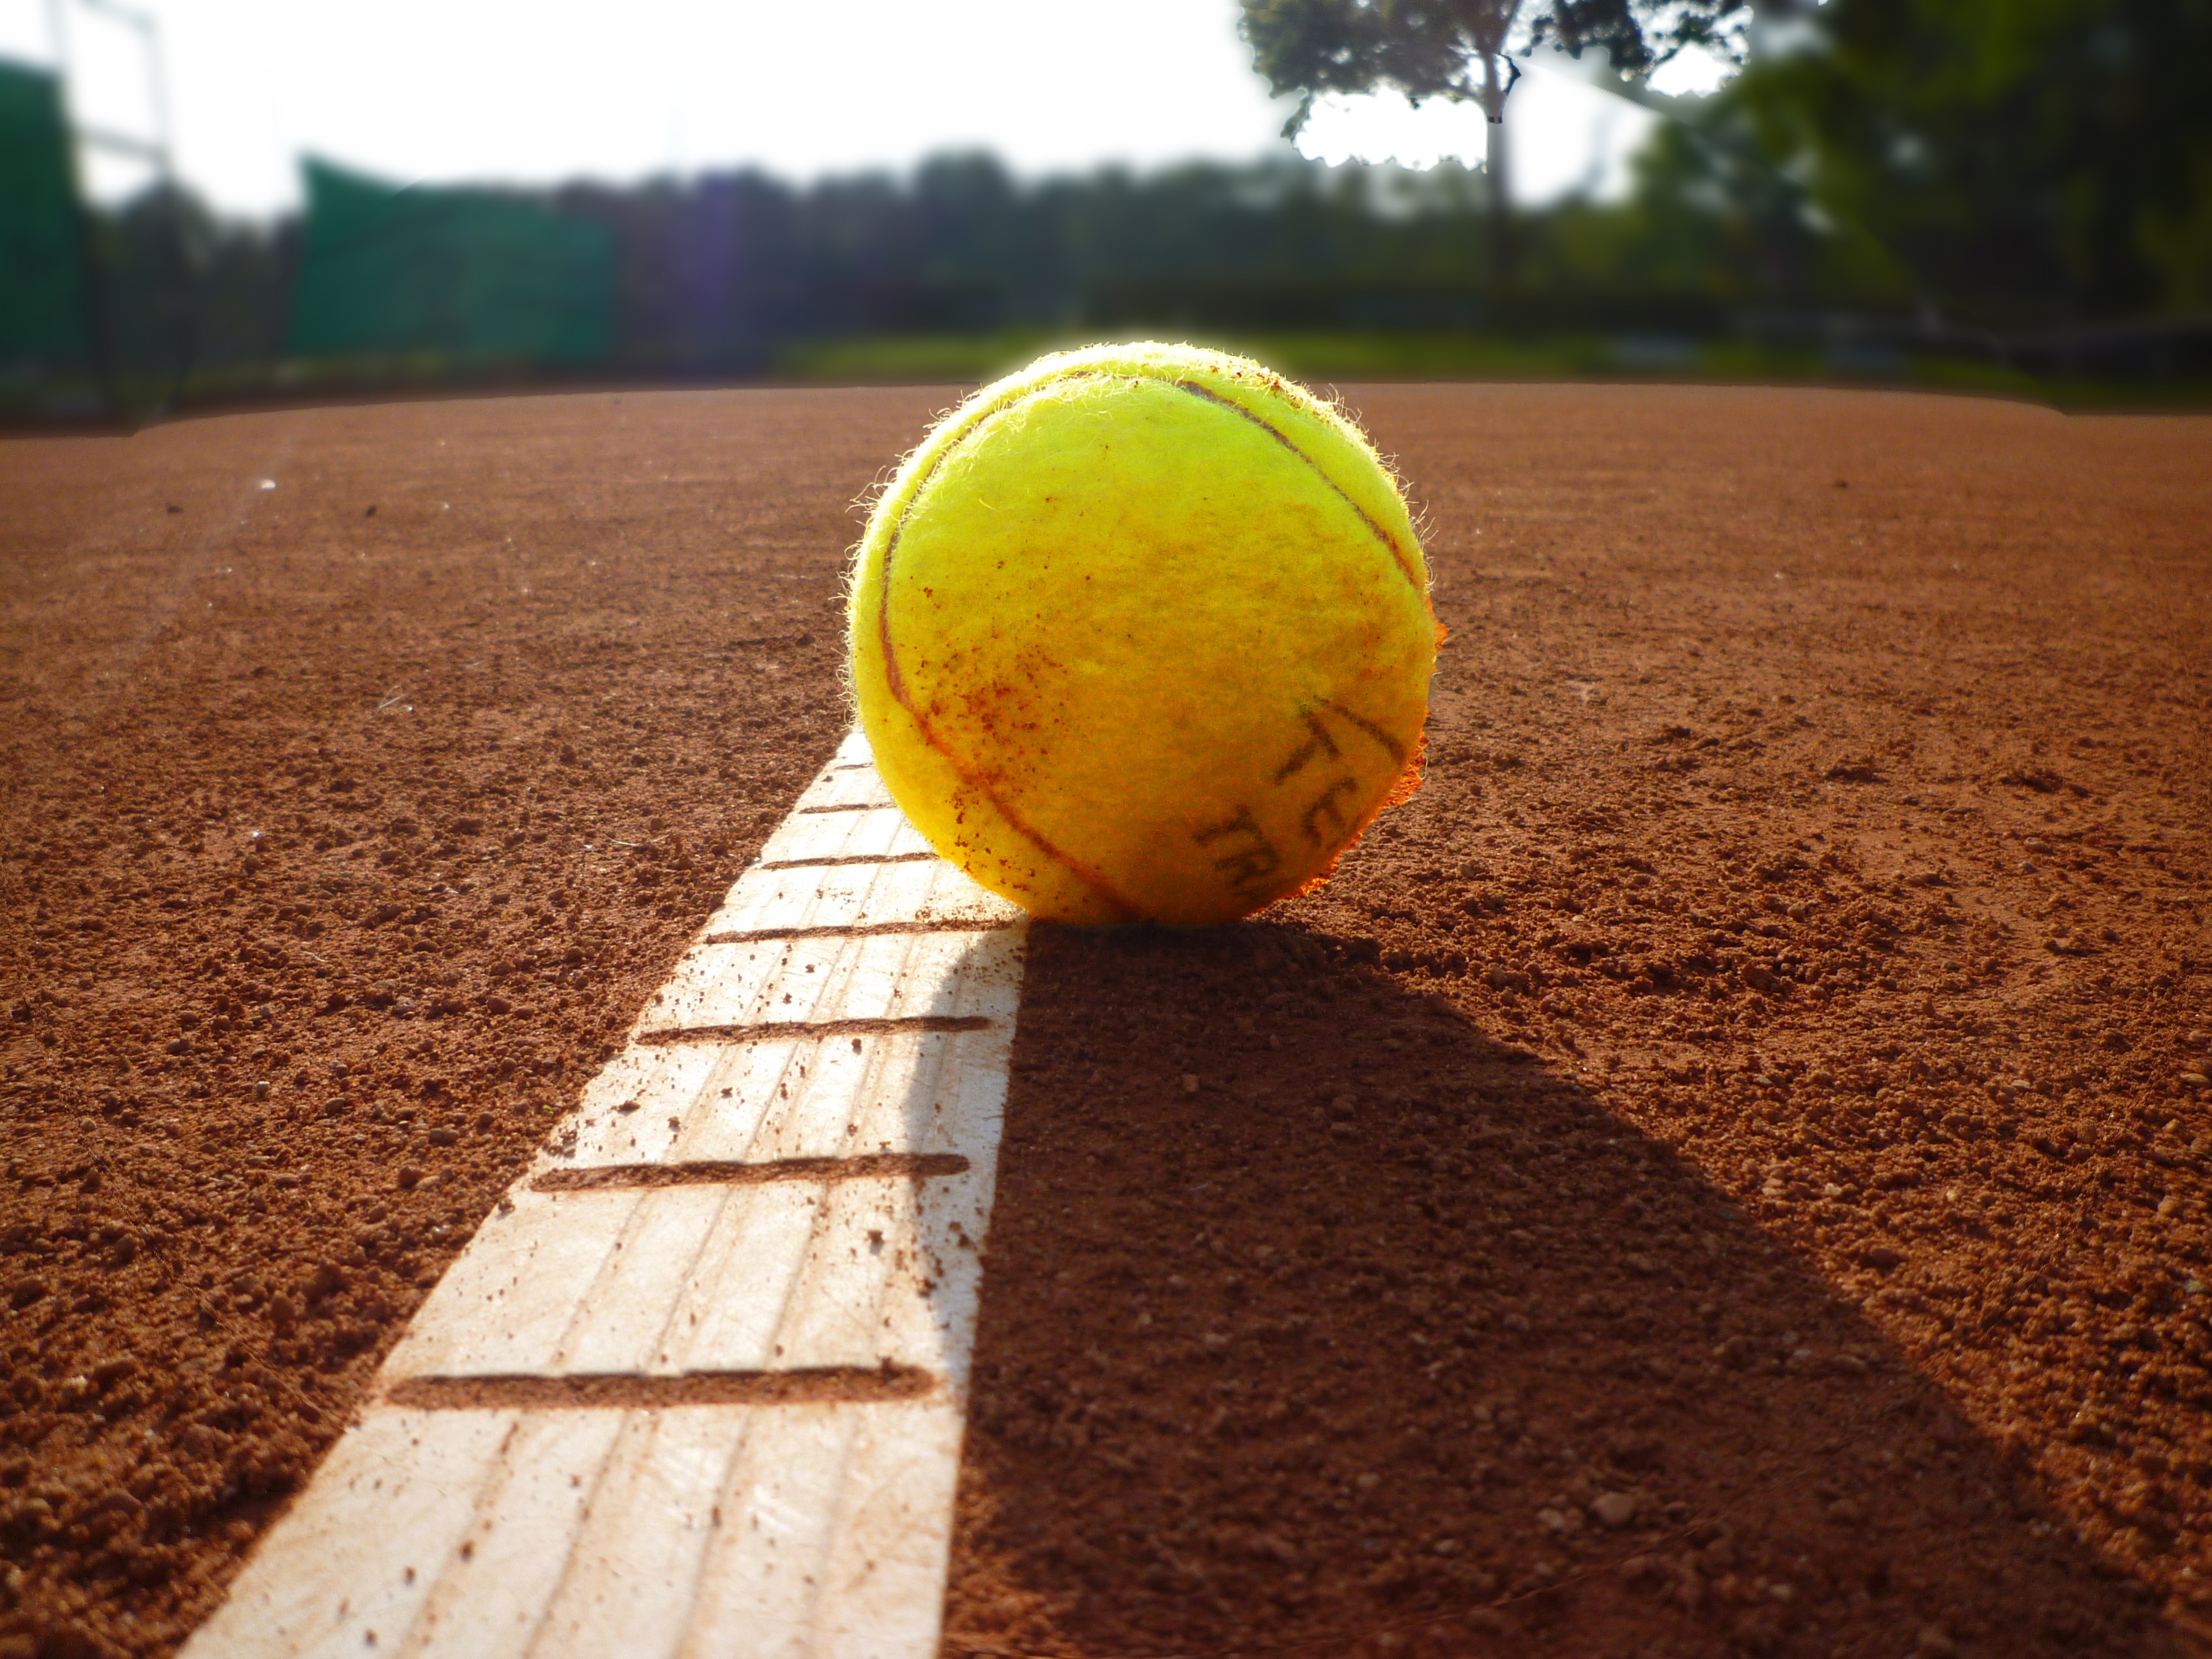
sand, sport, leaf, green, color, autumn, soil, yellow, sports equipment, competition, tennis, sports, ball, premium, dynamics